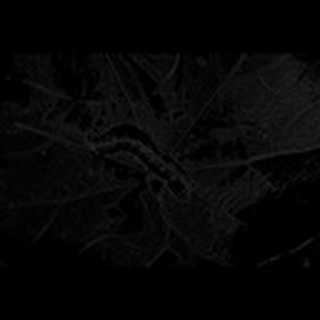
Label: cotton_army_worm